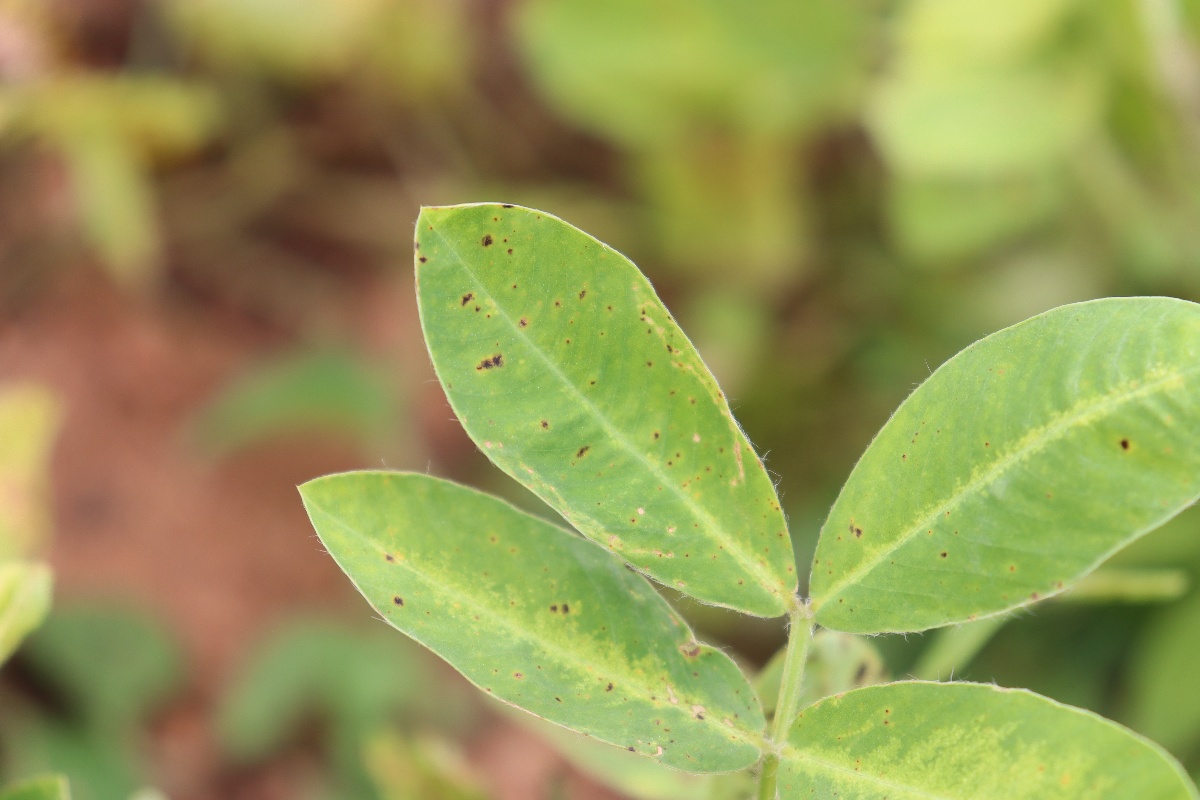
Label: late leaf spot